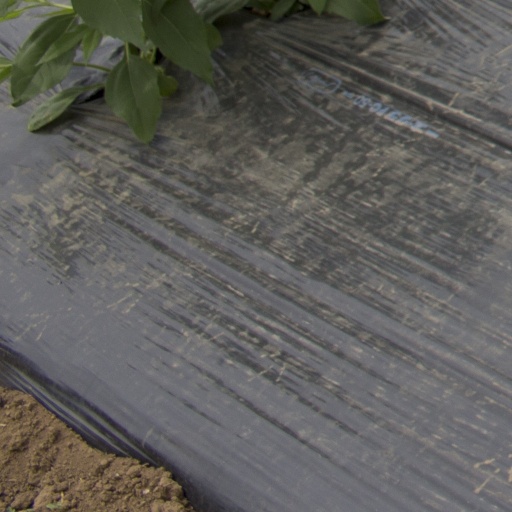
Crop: Jerusalem artichoke